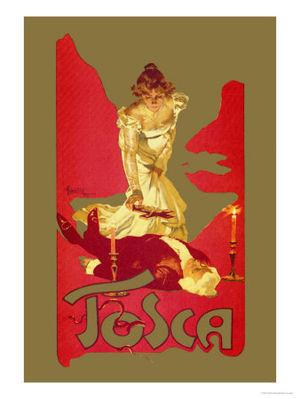
Tosca est un opéra en trois actes de Giacomo Puccini, sur un livret de Luigi Illica et Giuseppe Giacosa, d'après la pièce de Victorien Sardou. Il fut créé le 14 janvier 1900 au Teatro Costanzi de Rome.
Sophia Cecelia Kalos dite Maria Callas est une cantatrice grecque née le 2 décembre 1923 à New York et morte le 16 septembre 1977 à Paris.